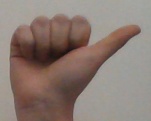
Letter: dhad